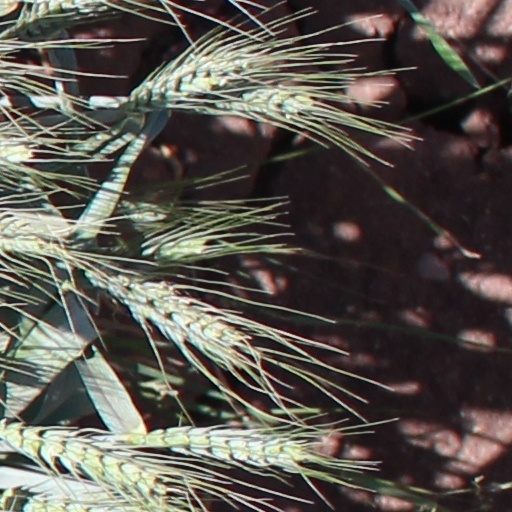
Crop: wheat